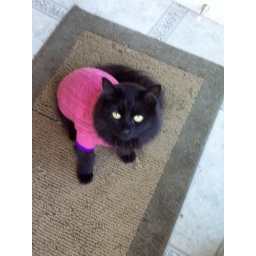
&amp;quot;Salem&amp;quot; to Kyle, most awesome black cat in the world.